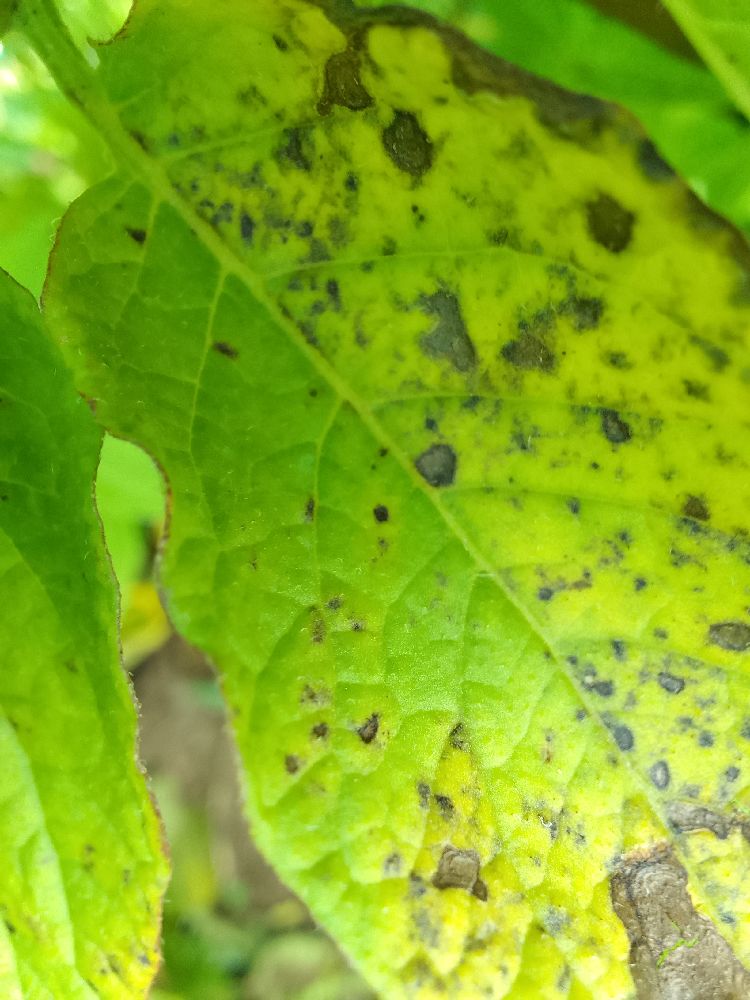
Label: Early blight